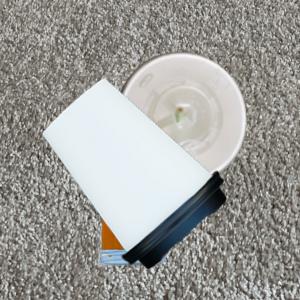
Label: cups